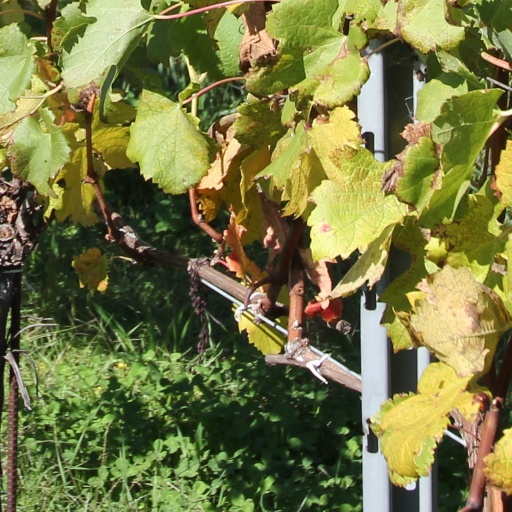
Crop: grape